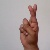
The image shows a hand gesture representing the letter 'R' in Indian Sign Language.